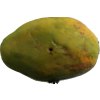
Label: papaya